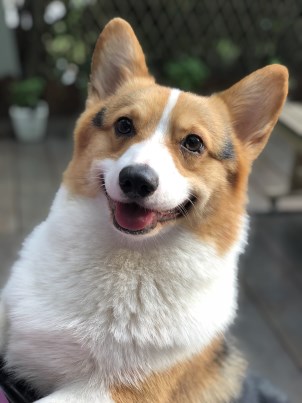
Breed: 2909-n000116-Cardigan